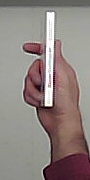
Product: kinder_chocolate